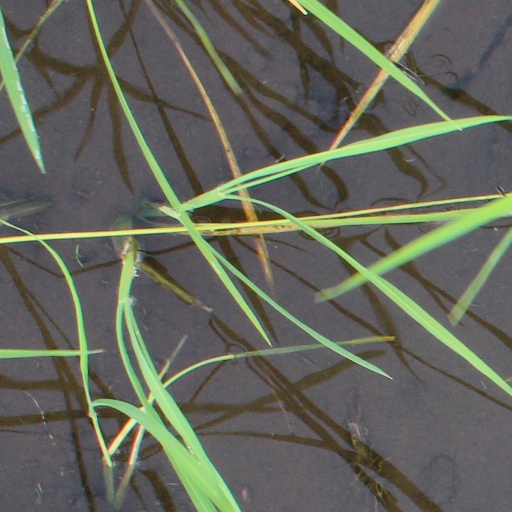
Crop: rice